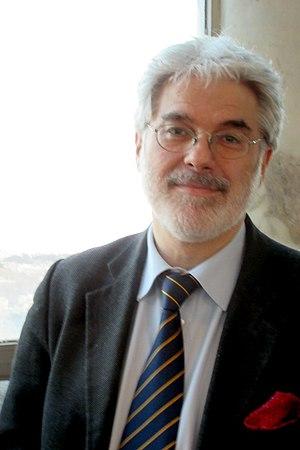
Flavio Colusso à Villa Lante